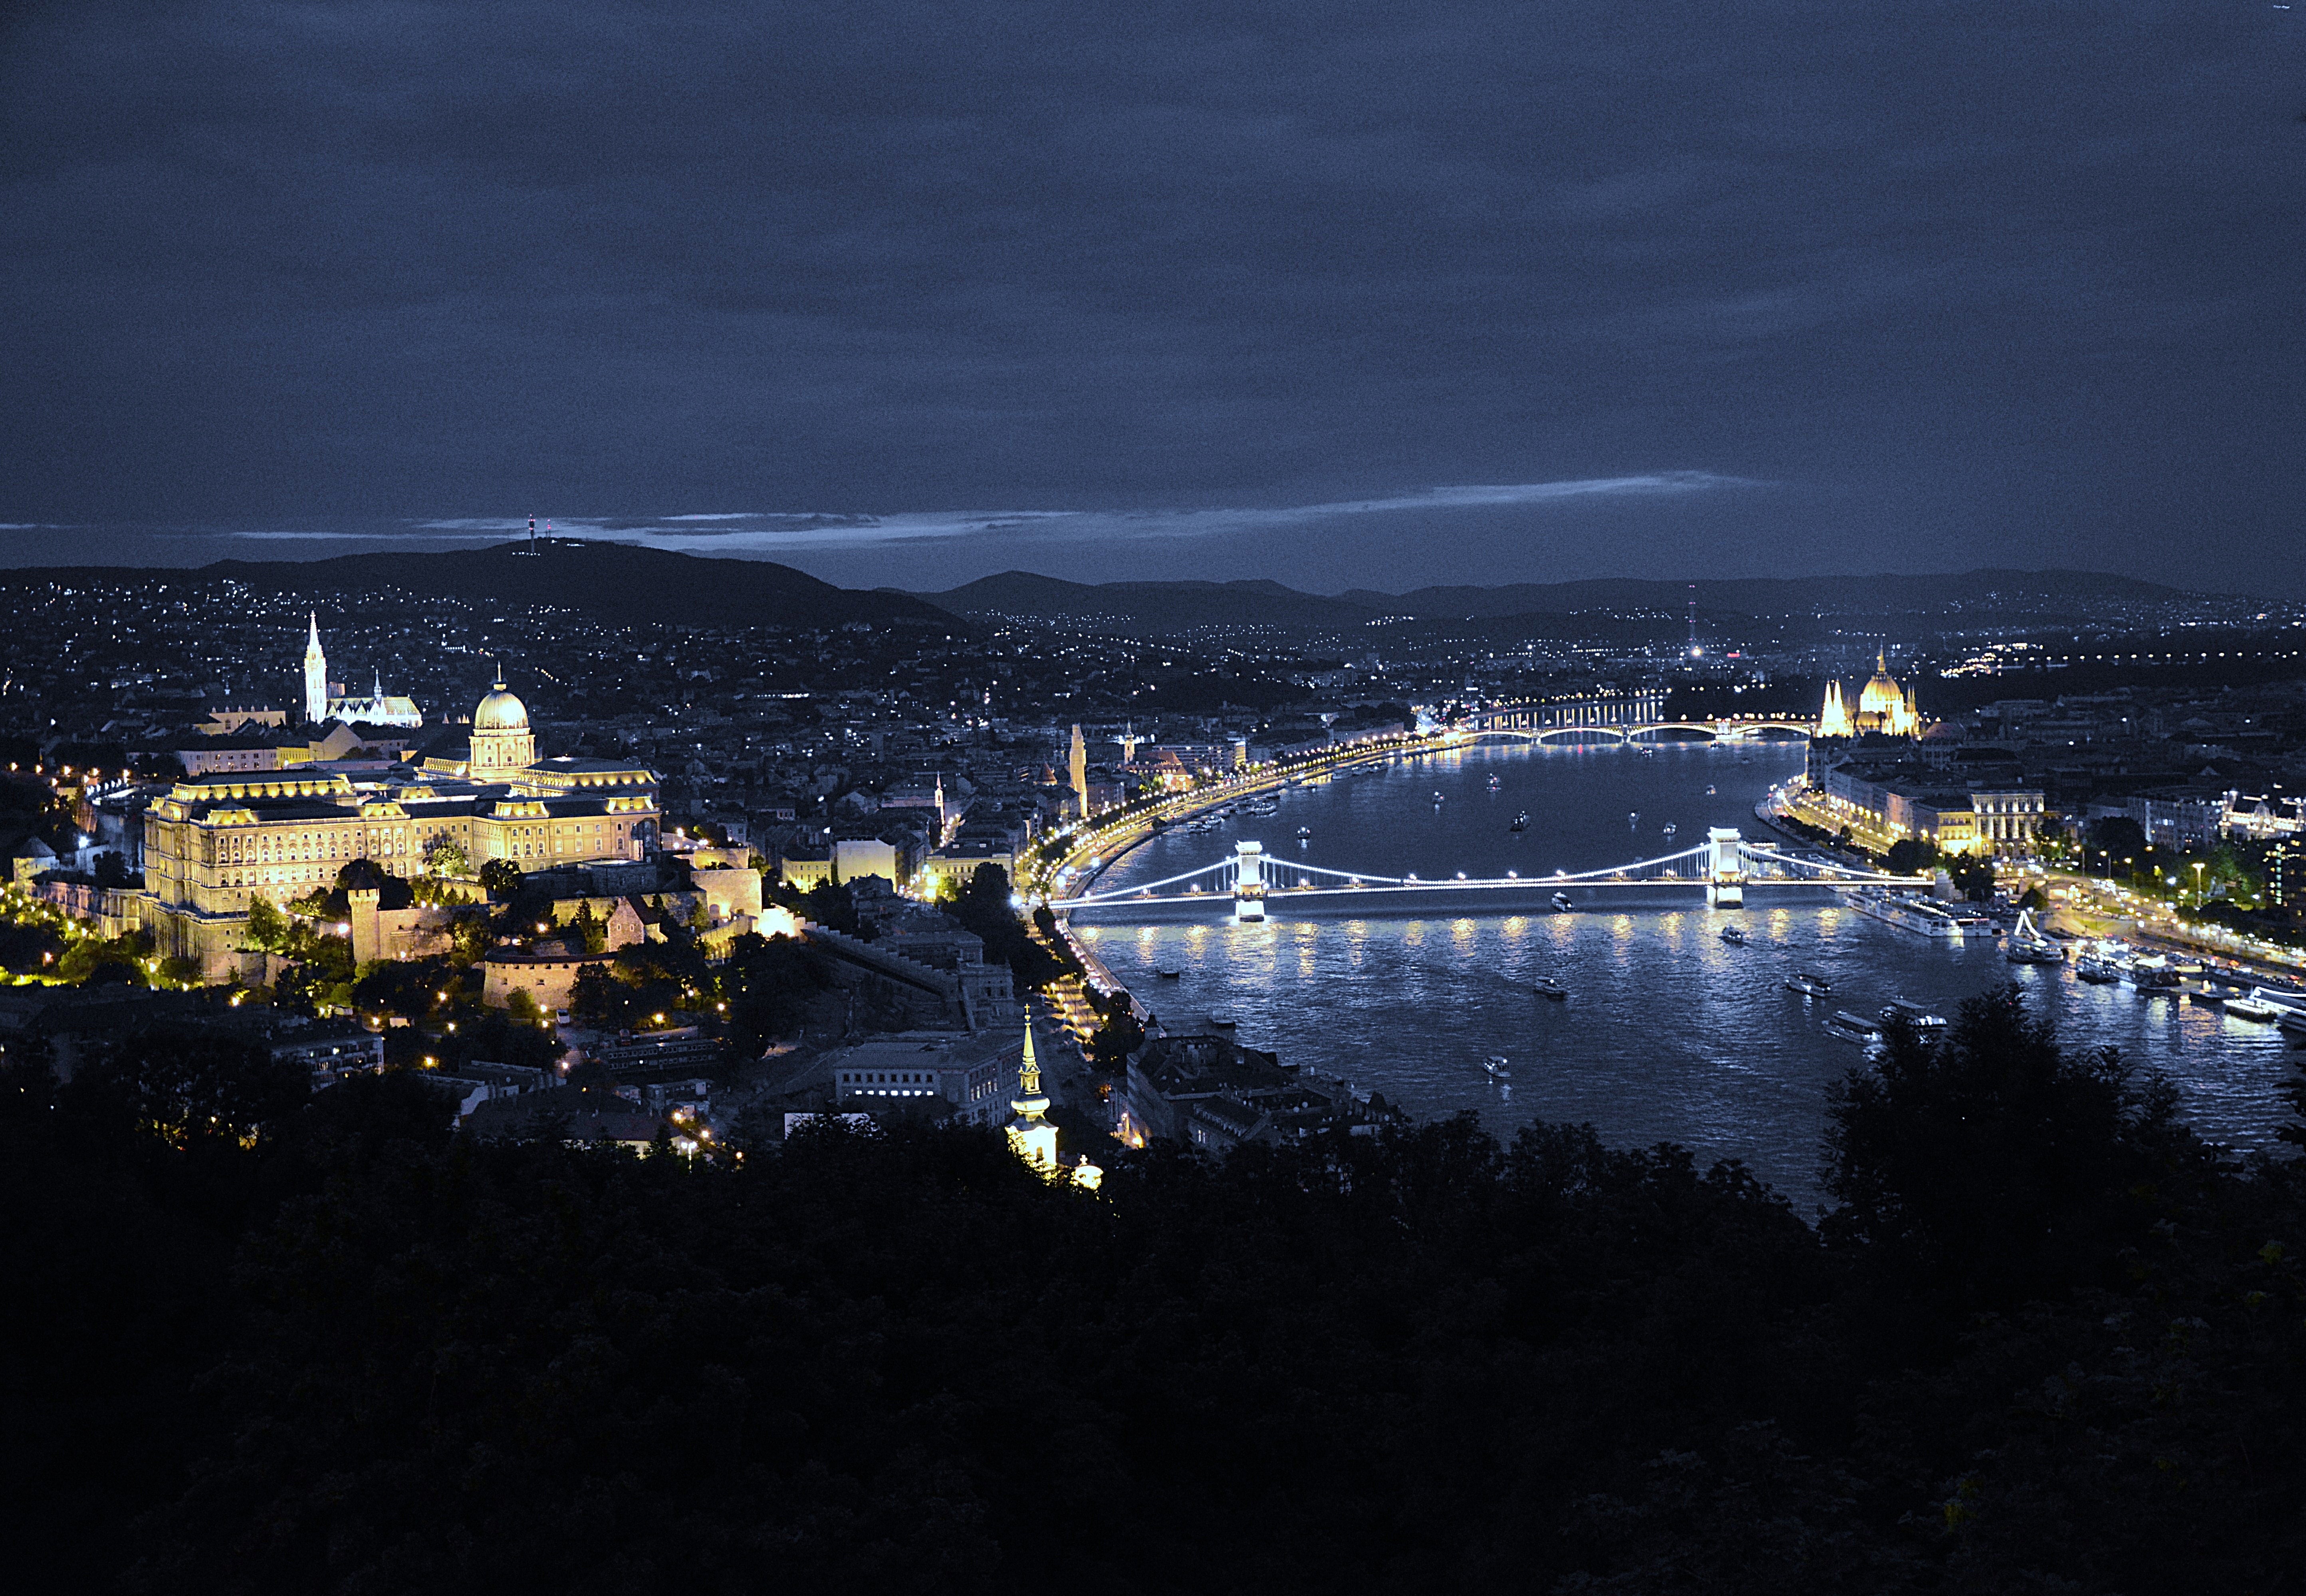
sea, light, skyline, night, city, cityscape, dusk, evening, reflection, darkness, in the evening, lights, budapest, aerial photography, atmosphere of earth